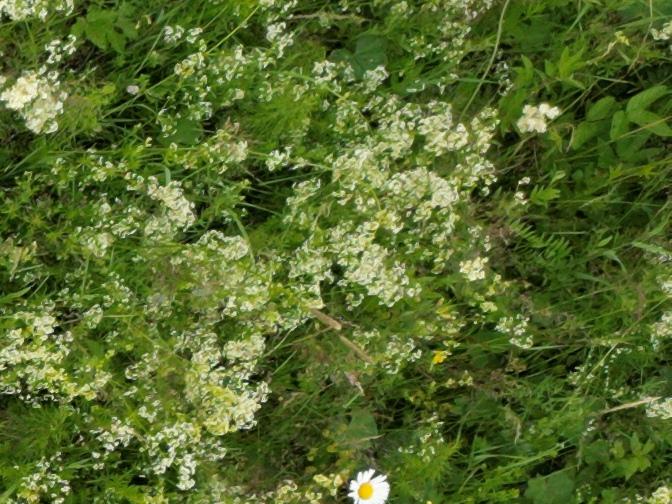
Flowers visible: yarrow flowers, yarrow flowers, yarrow flowers